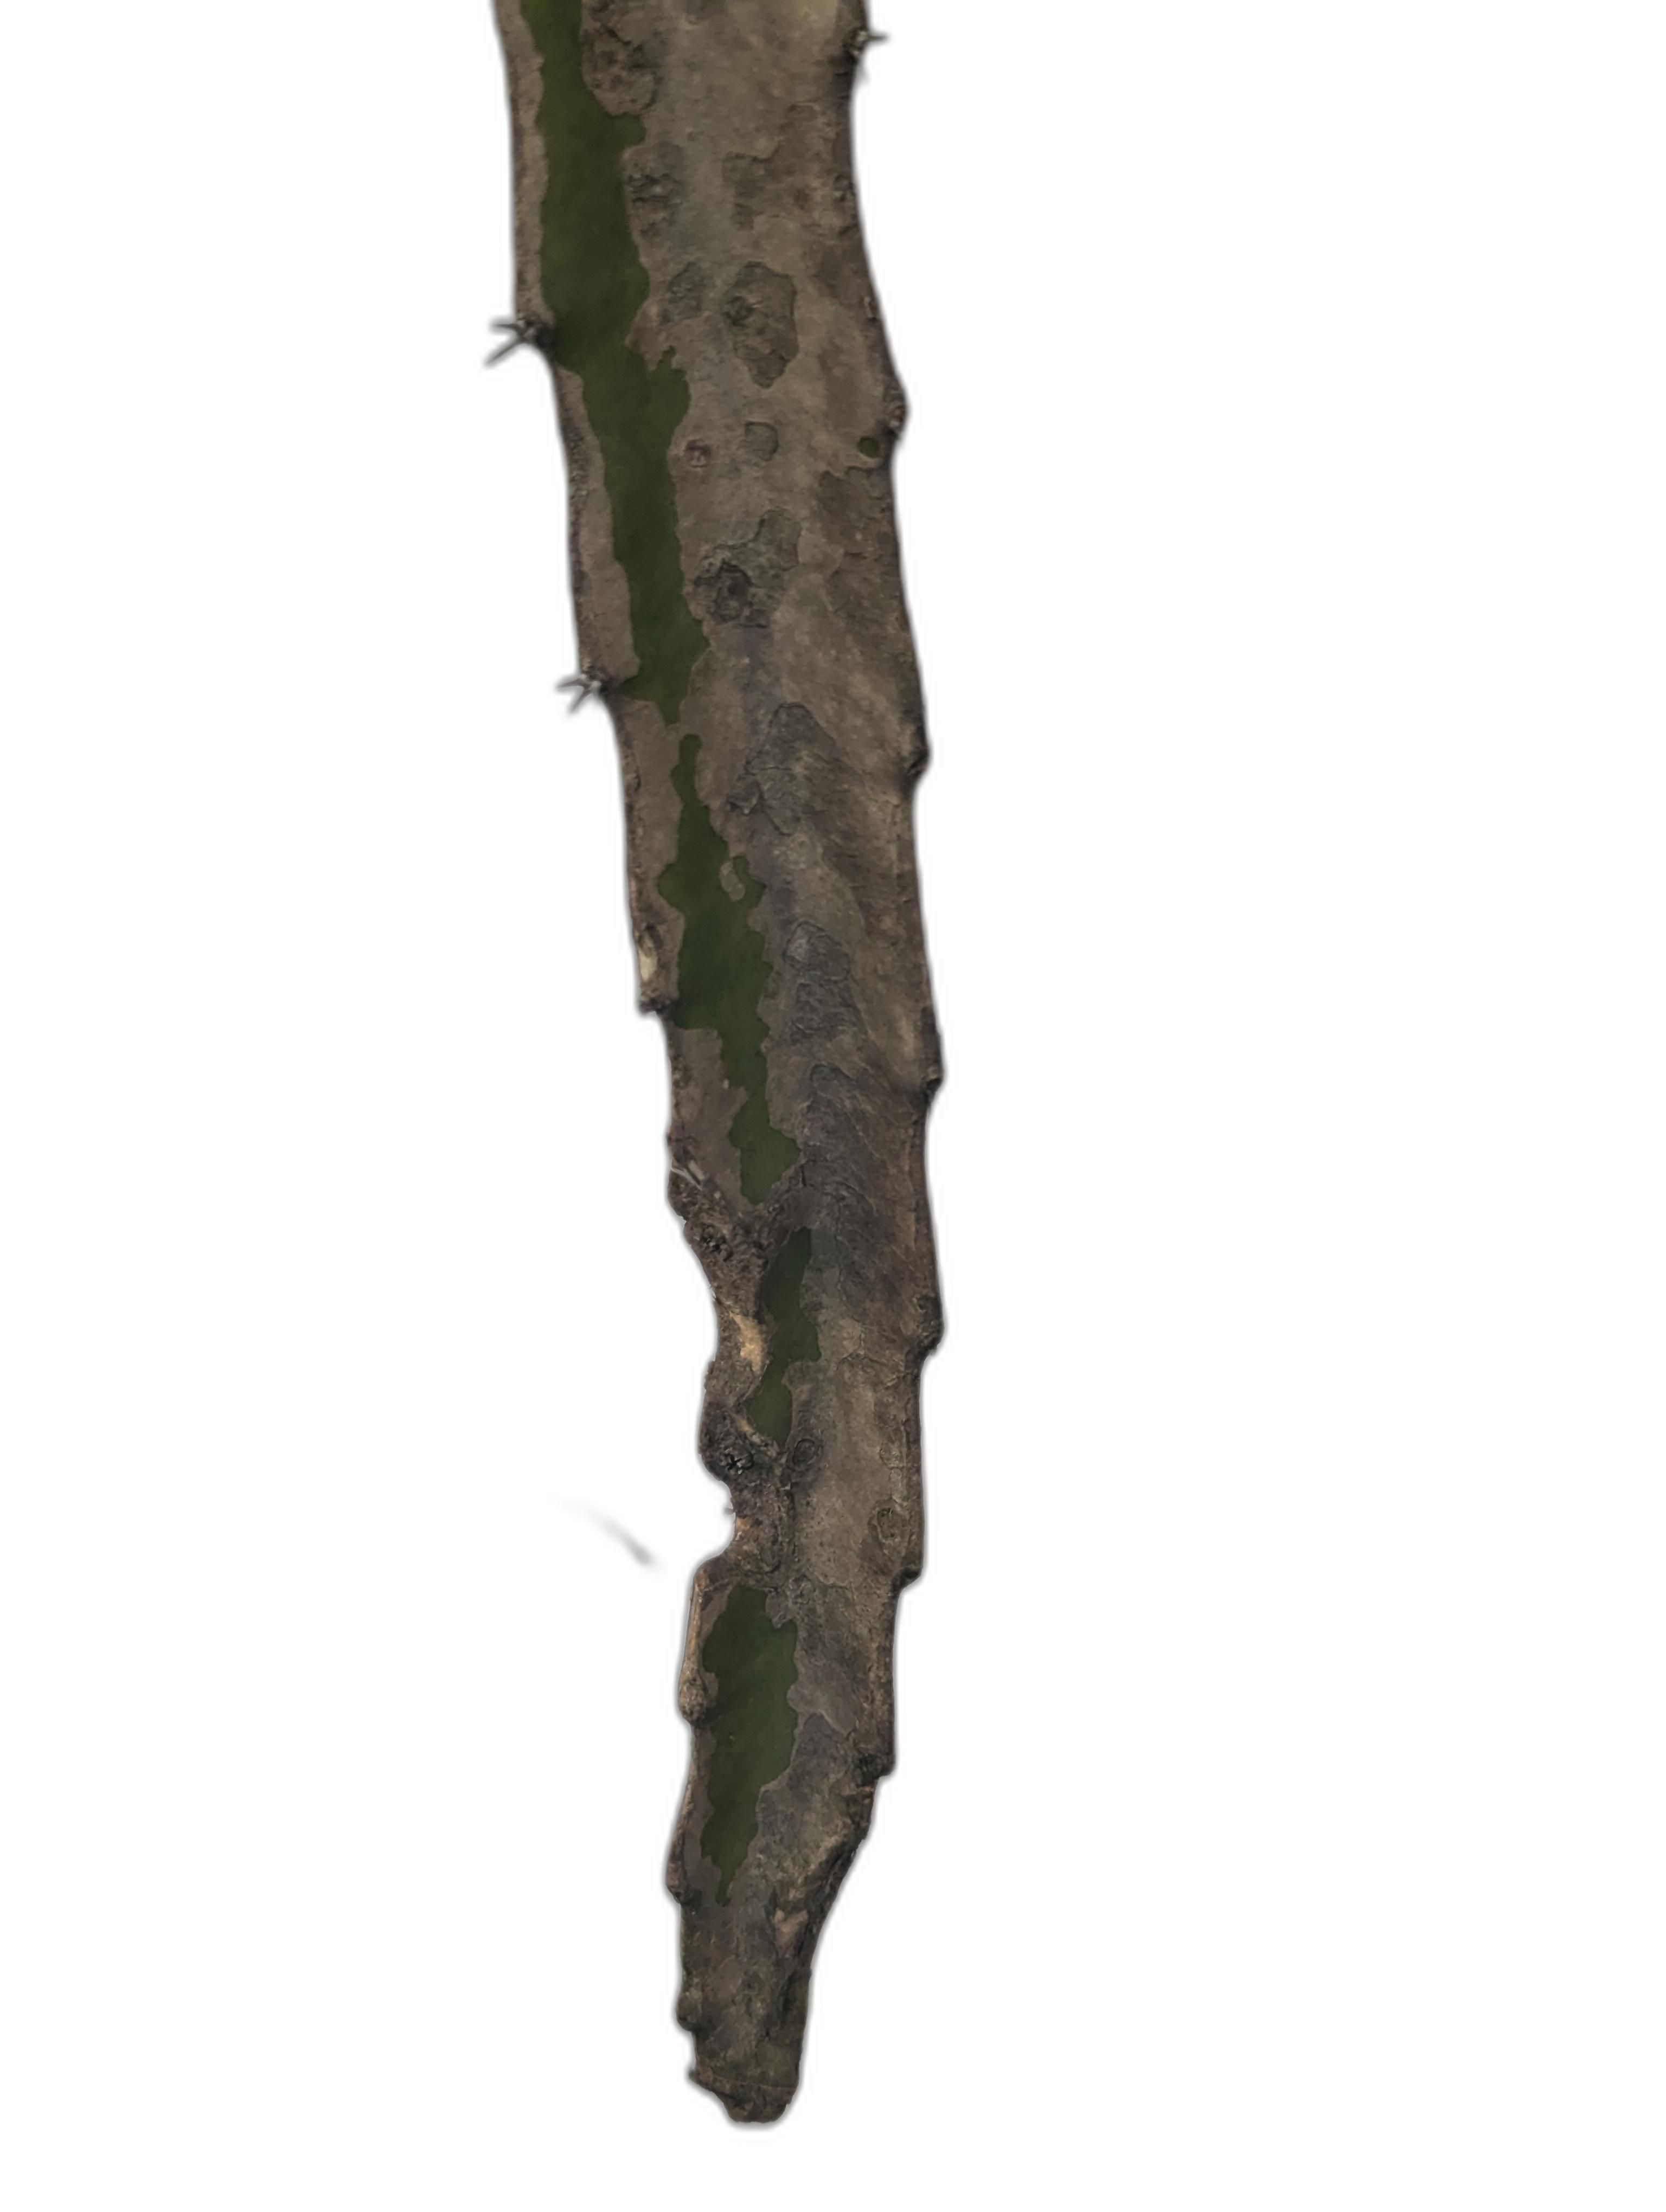
Label: Bad leaf